Economy of Madhya Pradesh

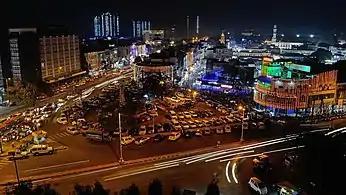
A colorful view of New Market Bhopal on the eve of Deewali

Indore is the commercial capital of Madhya Pradesh with a bulk of its trade coming from large, medium, and small scale manufacturing and service industries. These industries range from automobile to pharmaceutical, from software to retail, and from textile trading to real estate. Major industrial areas surrounding the city include the Pithampur Special Economic Zone and the Sanwer Industrial belt. While textile manufacturing and trading are the oldest contributors to the economy, real estate has emerged very fast in past few years. National real estate players including DLF Limited, Omaxe, Sahara, Parsvnath, Ansal API and Emaar MGF have already launched their residential projects in Indore. These projects are generally on the Indore bypass. This road also houses the projects of many local and regional real estate players like Silver spring, Kalindi, Milan Heights, etc. Major software firms in Indore include Worldpay, Impetus, and Computer Sciences Corporation. Also, many small and medium-size software development firms are also established. In the software front, a major event occurred in the first half of 2011 when India's biggest software company Tata Consultancy Services decided to open a campus in Indore. The Government of MP has also done the land allotment. Infosys, the country's second-largest information technology services company, plans to set up a new development centre in Indore at an investment of Rs 100 crore in phase one. Pithampur near Indore houses production plants of various pharmaceutical companies like Ipca Laboratories, Cipla, Lupin, Glenmark, and Unichem.